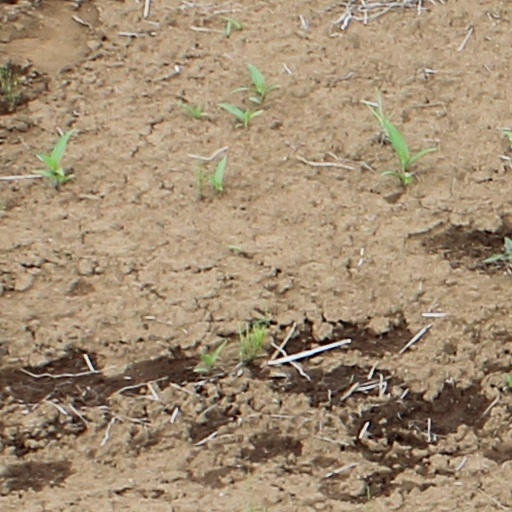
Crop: wheat